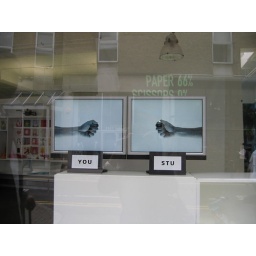
wieden + kennedy office in london: the interactive window display